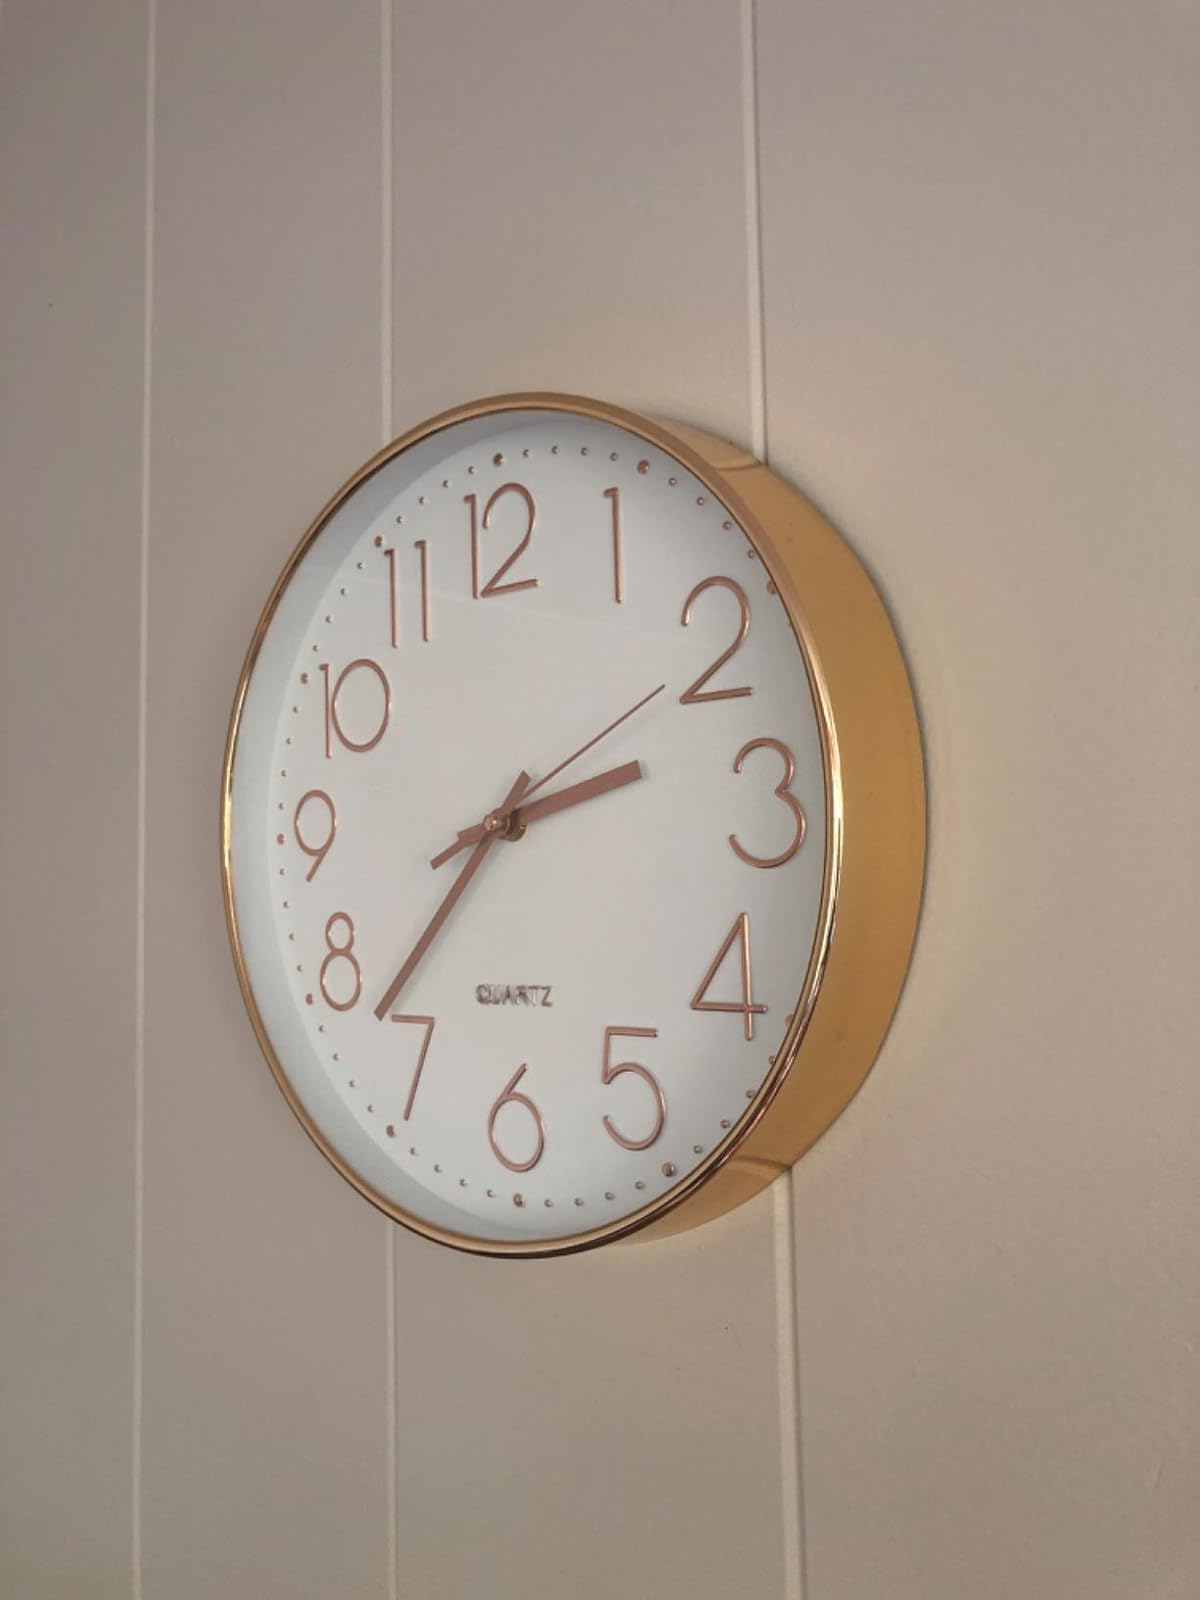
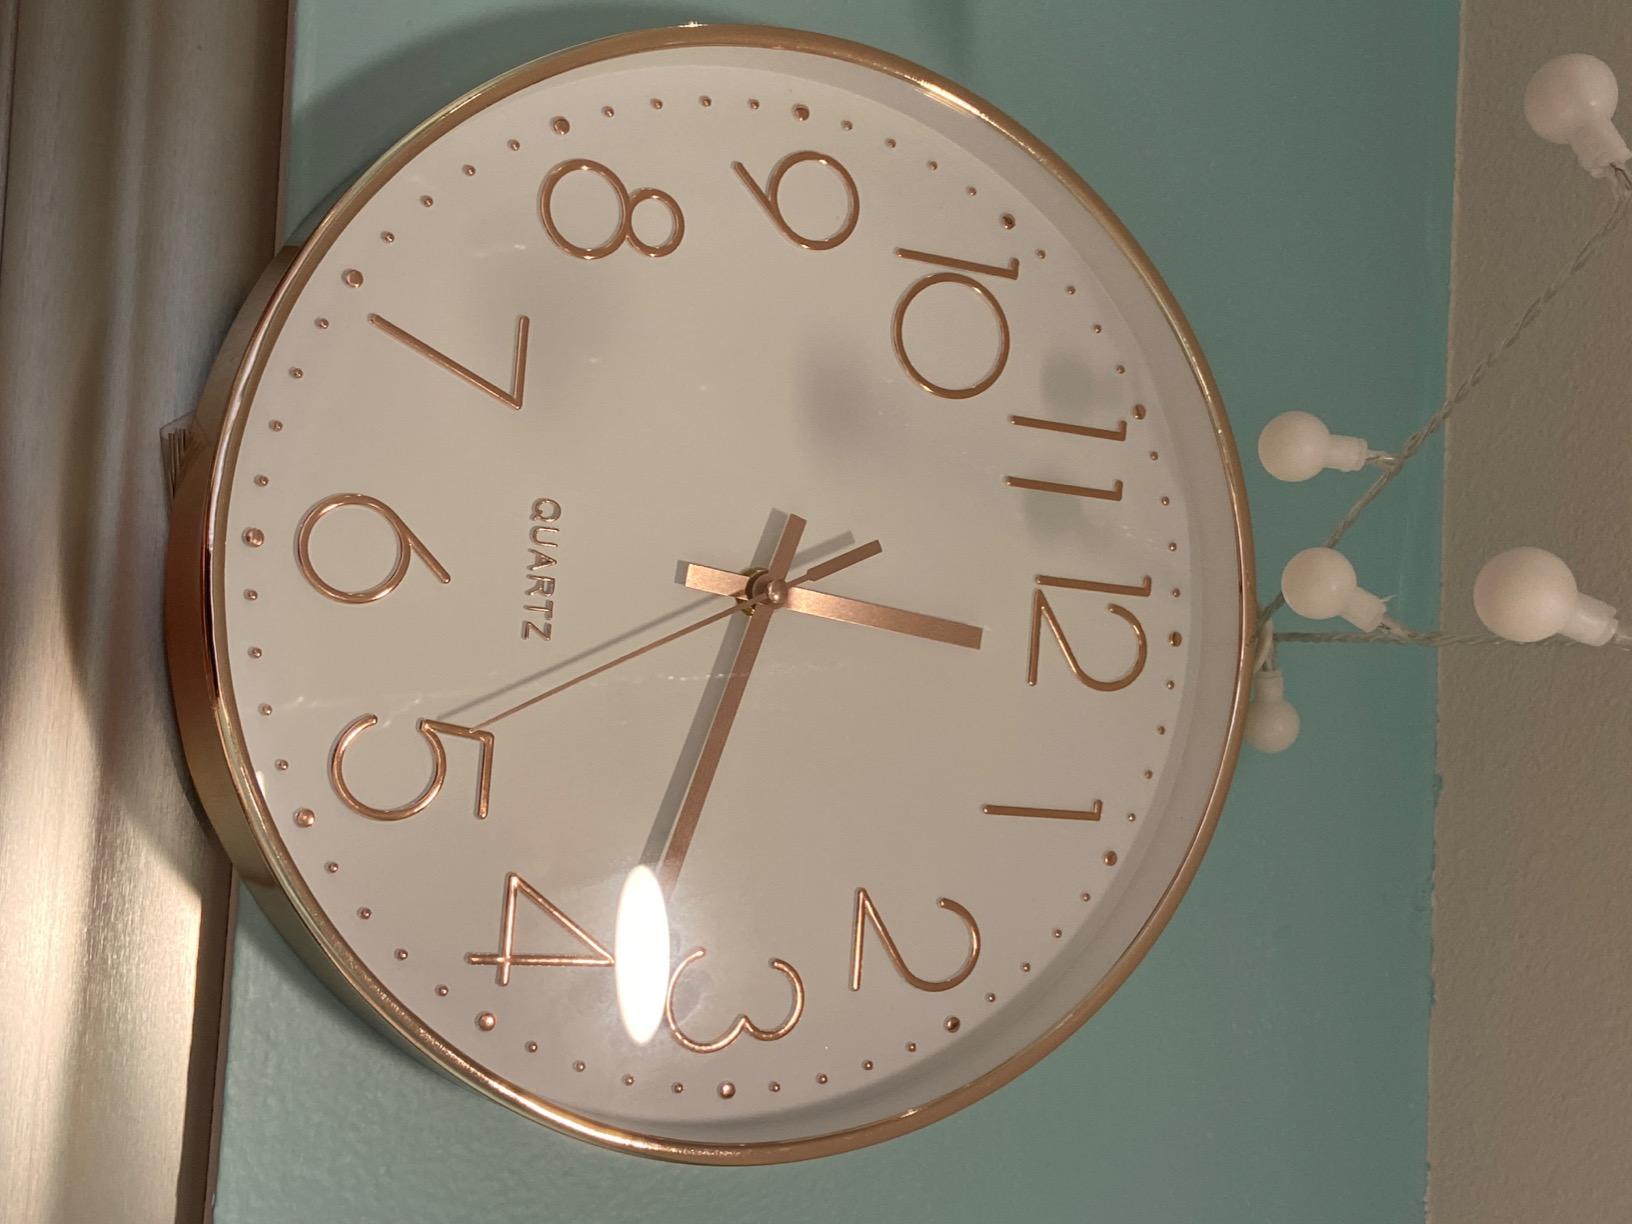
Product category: clock
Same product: yes